Julius Bassianus

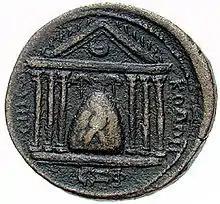
The black stone of Elagabalus in the Emesene Temple of the Sun.

Julius Bassianus (born in the second half of the 2nd century, died 217) was an Arab high priest of Elagabalus at the "Temple of the Sun" in Emesa, Syria, where this solar deity was worshipped in a shape of a black stone. The name Elagabalus derives from "Ilāh" (a Semitic word for "god") and "gabal" (an Arabic word for "mountain"), resulting in "the God of the Mountain," the Emesene manifestation of the deity. Bassianus was a member of the Royal family of Emesa (modern Homs), which was a part of the Arab aristocracy in this client kingdom of the Roman Empire. The beginning of his priesthood is unknown, but by 187 he was a high priest at Emesa. Bassianus was a son of a Julius and his paternal uncle was Julius Agrippa, who served as a Primipilaris (a former leading Centurion).